Darlington Point

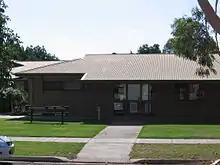
Darlington Point branch office of Murrumbidgee Council

In 1864 George Rogers acquired of "Cuba" station. He built the Darlington Inn about two miles (3 km) west of "Cuba" homestead at the junction of the Wagga Wagga to Hay road and the track leading to the river-crossing. Rogers soon became discontented; he sold out a year later and left the district. The new publican of the Darlington Inn was Jacob Abrahams. Another hotel (probably the Waddai Hotel) was built on the southern bank at the crossing (eventually leading to the development of the Waddai township). A report published in August 1865 claimed that Darlington Point, by "the growth of free selection", was "fast assuming the dimensions and appearance of a township"; there were two hotels, one on either side of the river, which the writer concluded "can hardly be regarded as a favourable sign".